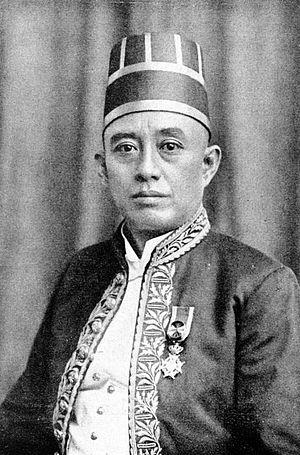
Les Djajadiningrat sont une famille de la noblesse de robe sundanaise. Ils sont originaires de l'ancien sultanat de Banten.